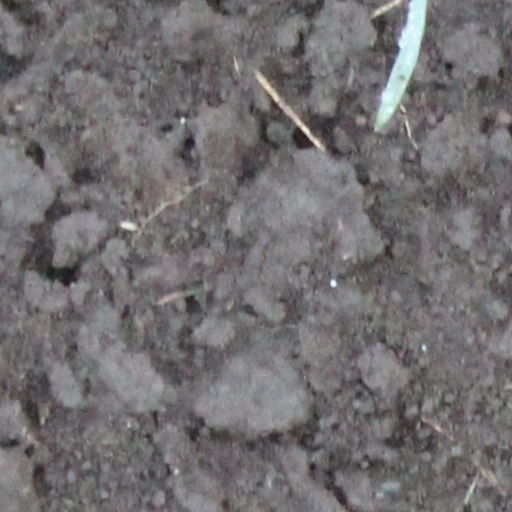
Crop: wheat